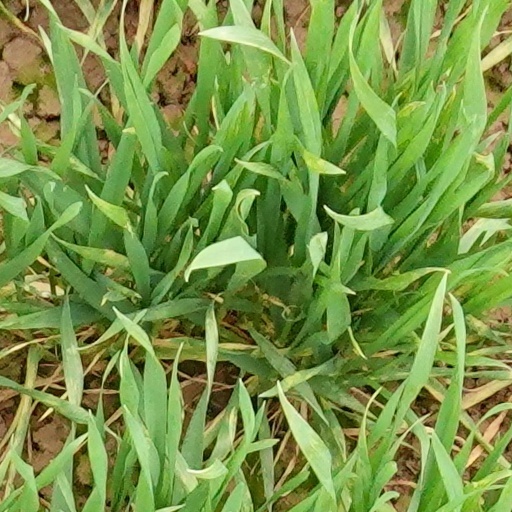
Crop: wheat